Antonella Palmisano

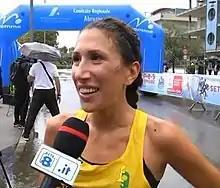
Palmisano in 2018

Antonella Palmisano (born 6 August 1991) is an Italian racewalker, 3rd at 2017 World Championships, 4th at 2016 Summer Olympics and 5th at 2015 World Championships in 20 km race walk and 1st in the same event at the 2020 Summer Olympics.